Counties (Detached Parts) Act 1844

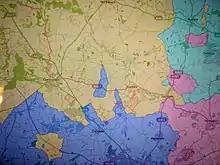
Exclaves abolished by Act, l. to r: Minety Gloucs (with counter-exclave around church), Poulton Wilts, Broughton Poggs Oxon, Inglesham Wilts (small, s. of Lechlade), Little Faringdon and Langford Berks, Shilton Berks, Widford Gloucs. (Historic County Borders Project)

The Act affected twenty-seven counties. The largest changes were to County Durham, which lost substantial territory to Northumberland, as well as a single parish to Yorkshire.